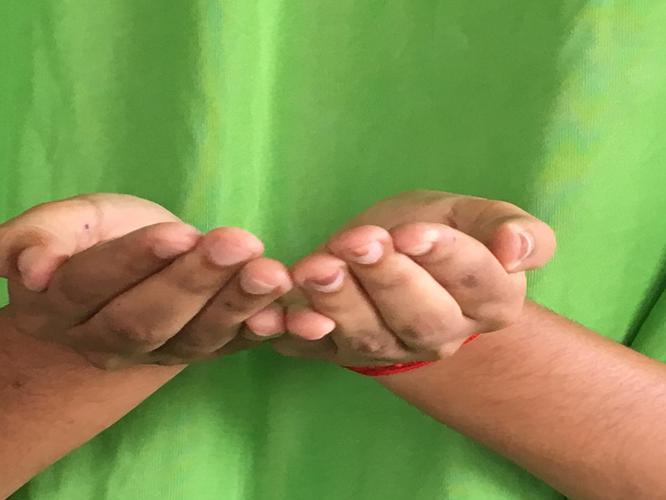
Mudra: Pushpaputa
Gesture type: double_hand